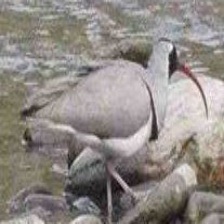
Species: IBISBILL
Scientific name: IBIDORHYNCHA STRUTHERSII